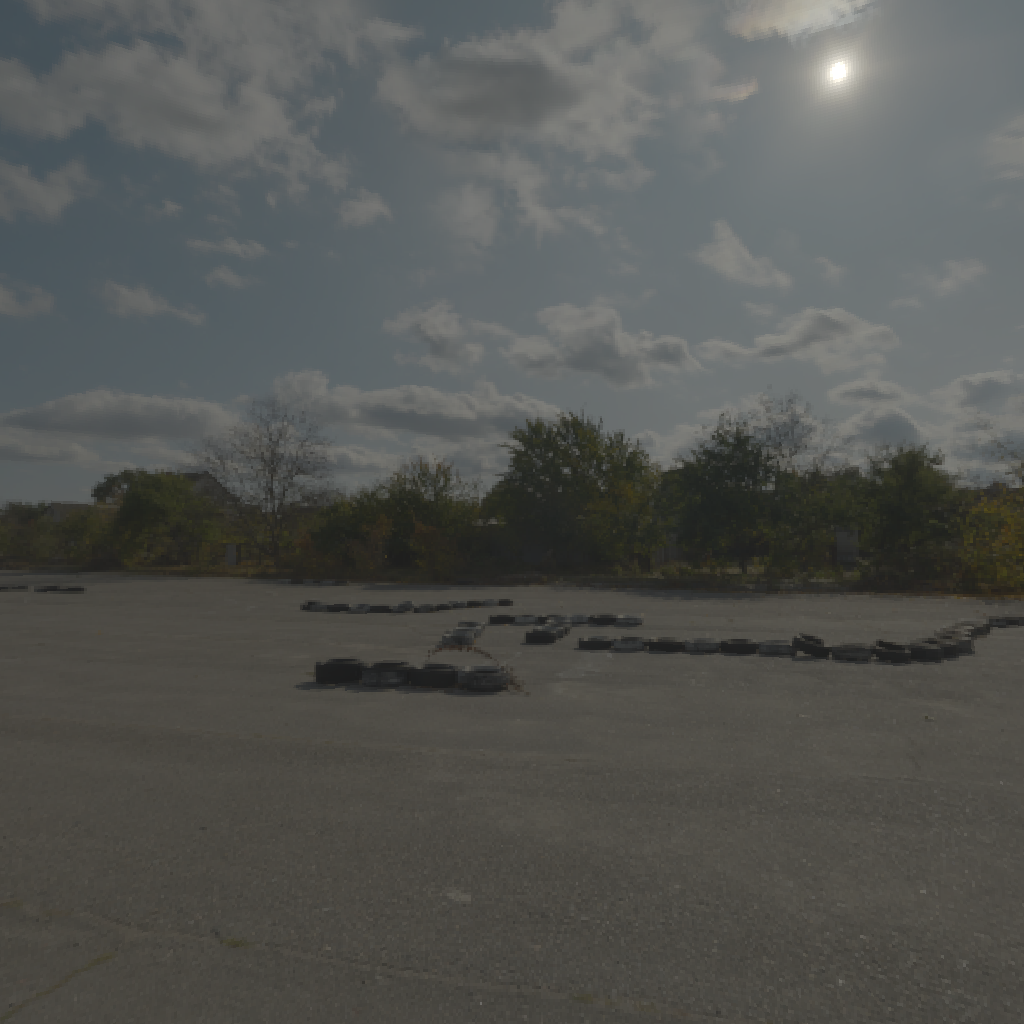
scene-linear HDR photo, Driving School, outdoor, parking, road, asphalt, tire, backplates, skies, urban, morning-afternoon, partly cloudy, high contrast, natural light, high dynamic range, physically based lighting